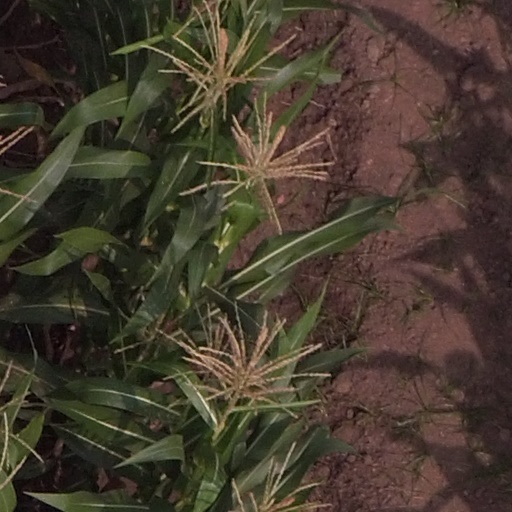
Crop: maize; corn